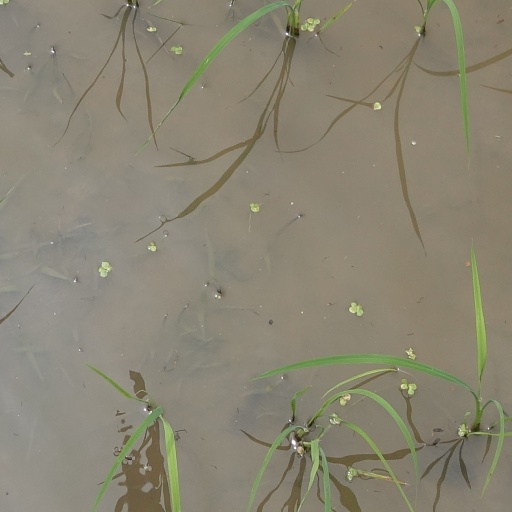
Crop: rice